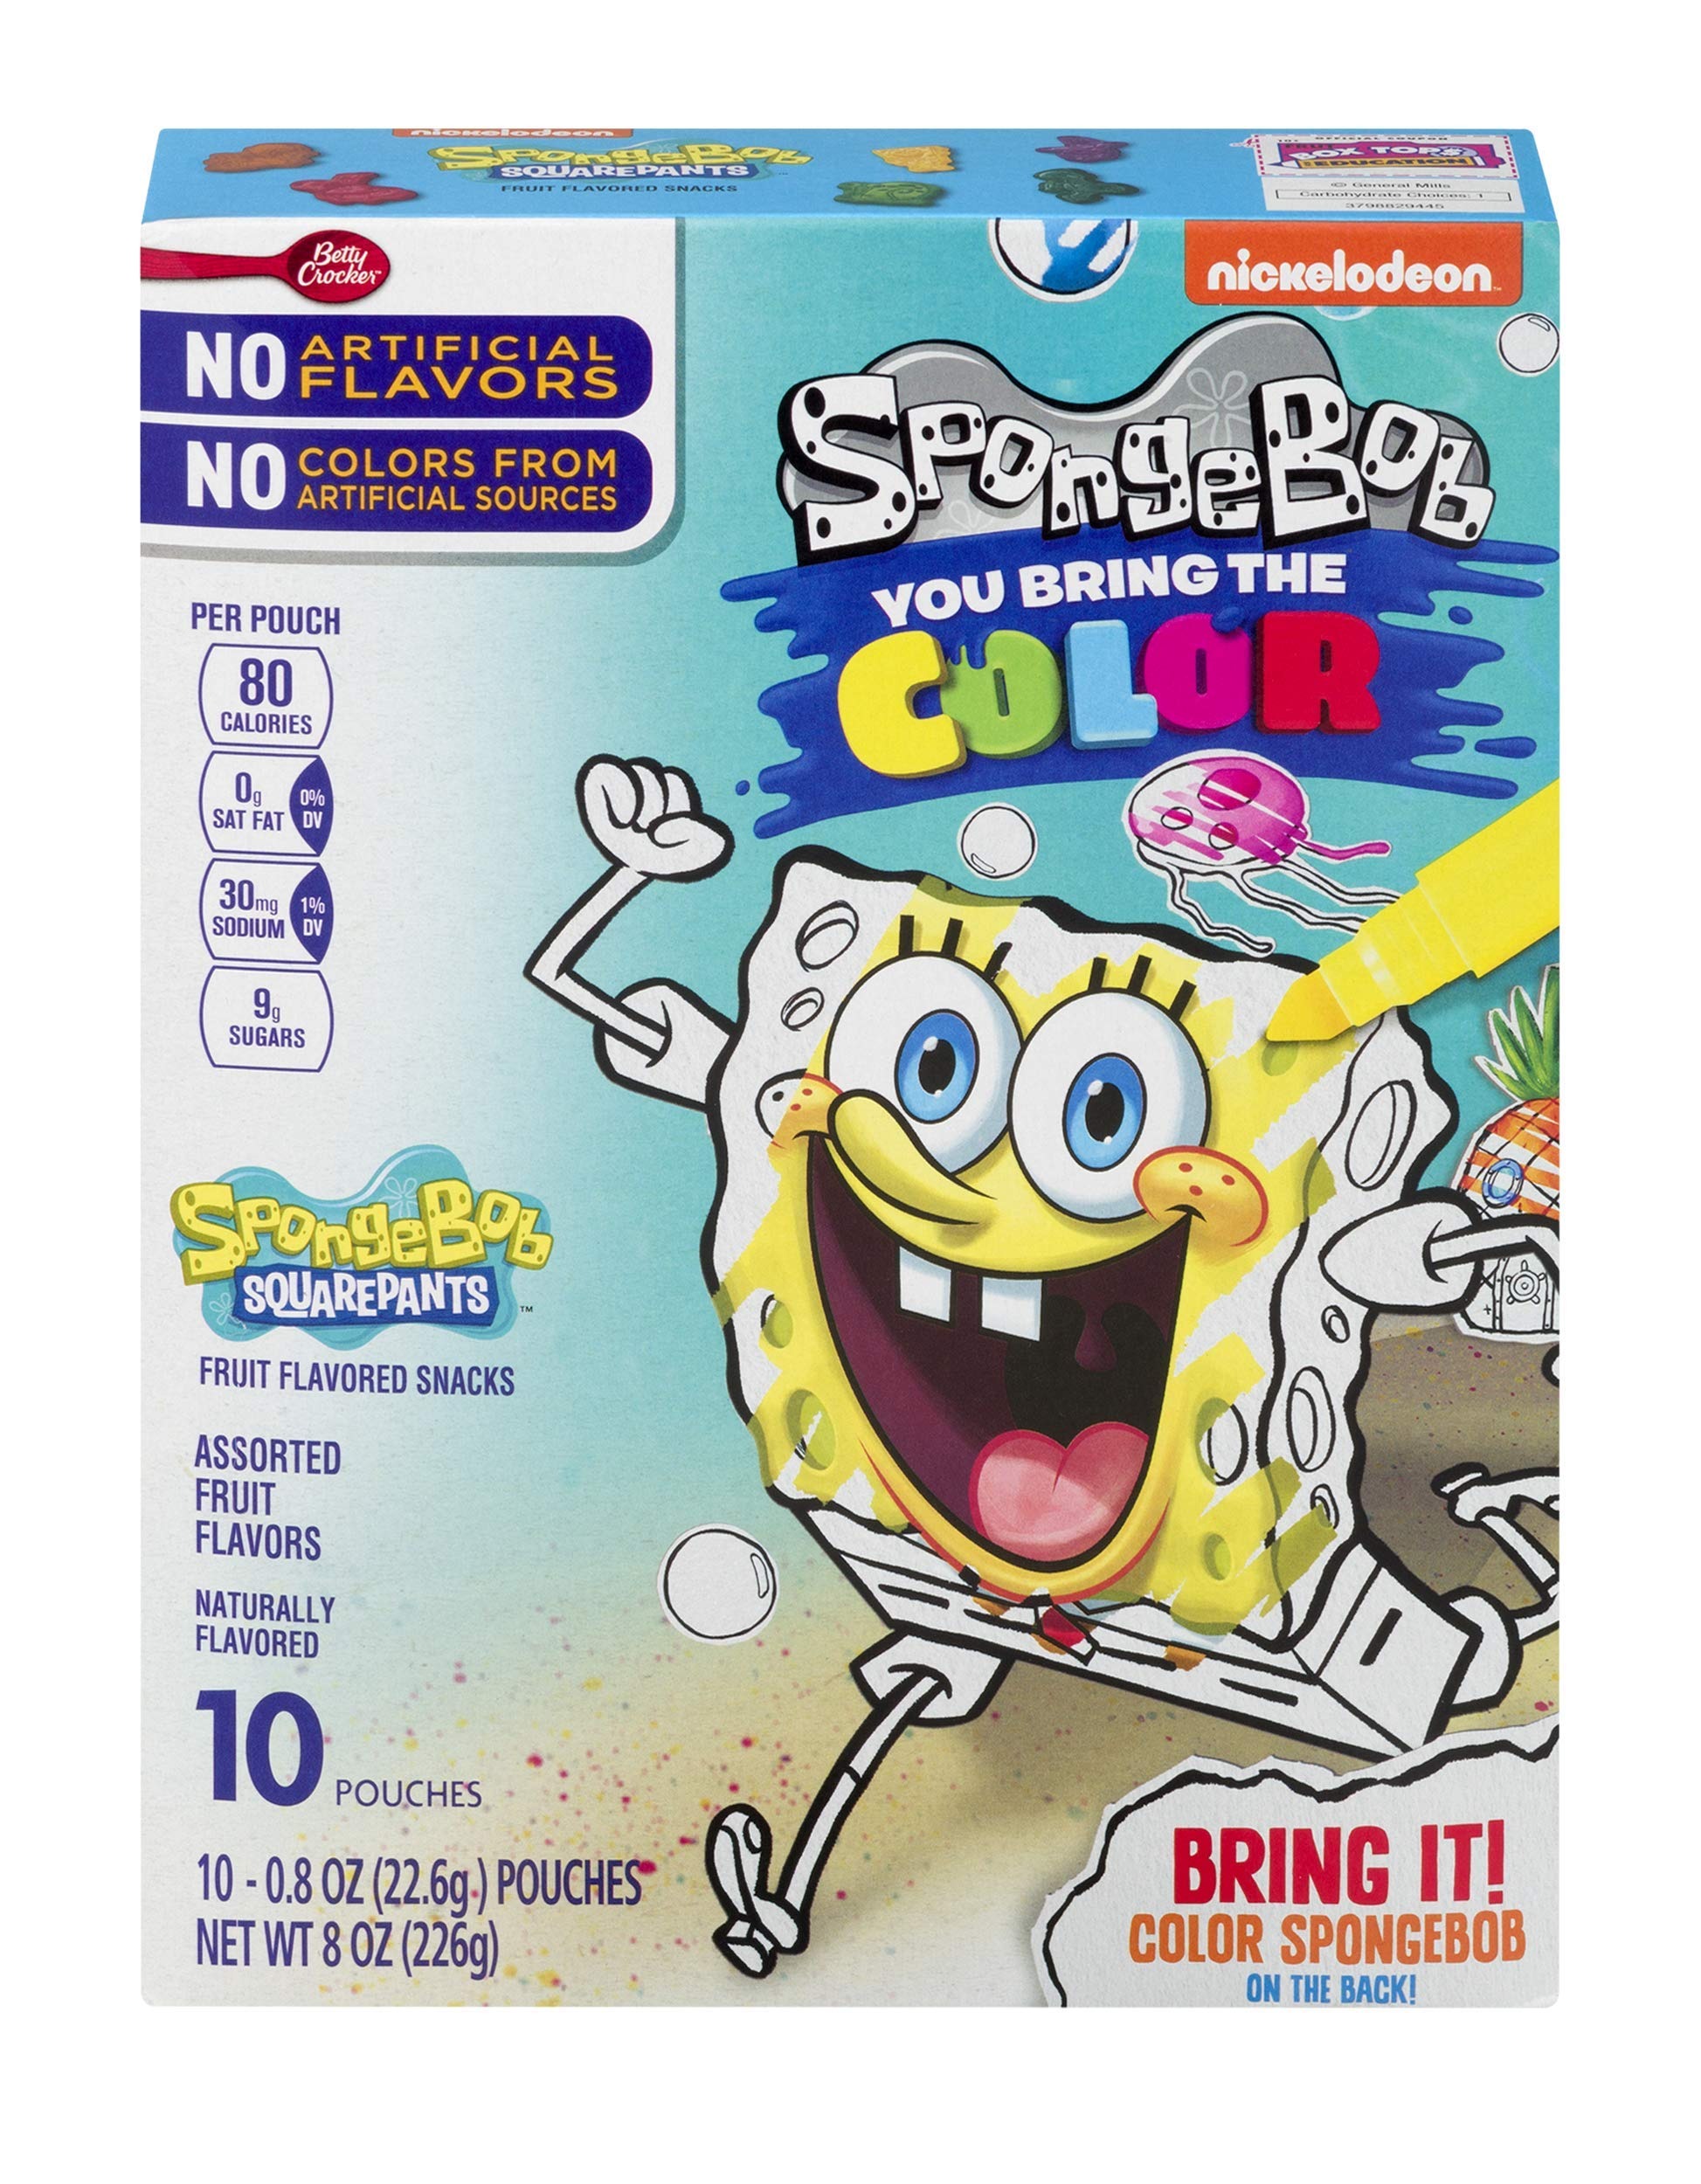
Item Name: Nickelodeon SpongeBob SquarePants Fruit Flavored Snacks, Treat Pouches, Gluten Free Snack, 10 Ct, 8 oz
Bullet Point 1: FRUIT FLAVORED SNACKS: Fruit flavored treats shaped like your favorite Nickelodeon SpongeBob SquarePants characters for maximum fun; These fruit flavored snacks are packaged for convenience on the go
Bullet Point 2: FUN KIDS SNACK: These snack pouches are the perfect treat to include in a packed school lunch box
Bullet Point 3: GLUTEN FREE: They're made without colors from artificial sources; An excellent source of vitamin C, gluten free, and fat free, with 80 calories per serving
Bullet Point 4: ON THE GO SNACK: These fruit flavored snacks are a quick and easy go-to that your whole family can enjoy
Bullet Point 5: CONTAINS: One 8 oz box of Nickelodeon SpongeBob SquarePants Fruit Flavored Snacks; 10 pouches
Value: 8.0
Unit: Ounce

Price: 2.99